Suzhou Center Mall

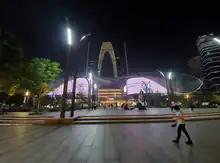
Suzhou Center Mall at night

In 2018 the mall won the MAPIC Award for "Best New Shopping Center" which recognizes innovation and quality in the global retail real estate industry.